Université d'État d'Haïti, Campus Henri Christophe de Limonade

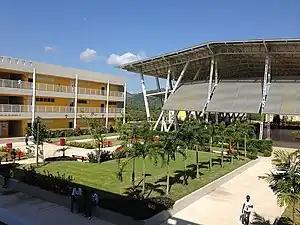
The Université d'État d'Haïti, Campus Roi Henri Christophe in Limonade

Université d'État d'Haïti, Campus Roi Henri Christophe is a university campus located in Limonade, northern Haiti. The campus is part of the University of Haiti and was completed in 2012. Donated by the Government of the Dominican Republic, during the presidency of Leonel Fernandez Reyna, the campus was built at a cost of US$ 50 million.